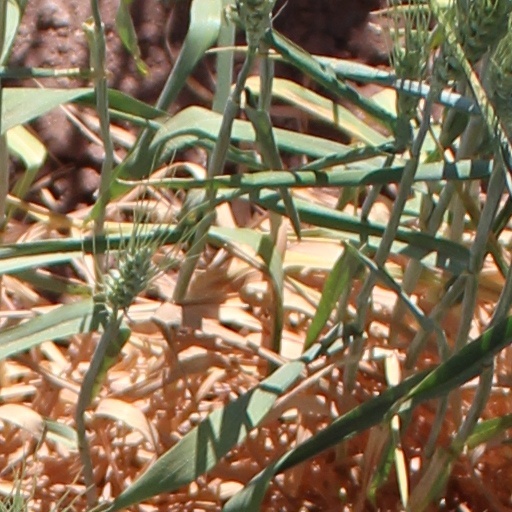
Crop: wheat